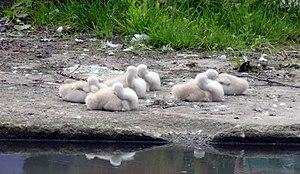
Le long du canal de l'Ourcq, à Sevran.
Le Cygne tuberculé ou Cygne muet est une espèce d'oiseaux de la famille des anatidés. Le premier nom de l'animal provient de la bosse qu'il a sur le bec, appelée tubercule, et le second du fait qu'il émet de rares cris plutôt de faible puissance.